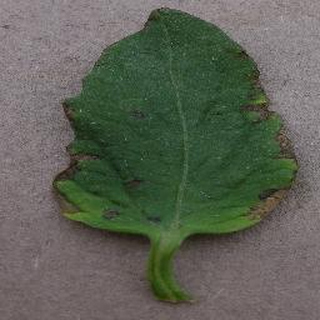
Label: tomato_bacterial_spot